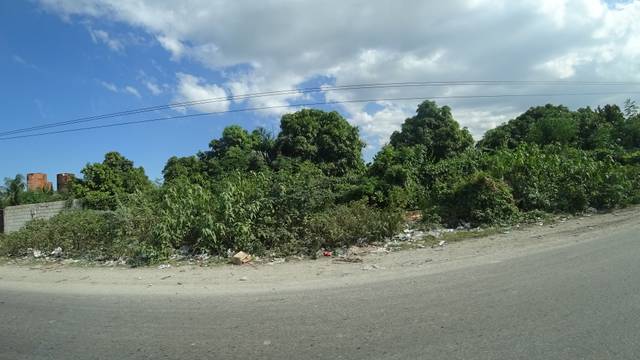
Region: Haiti
Coordinates: 18.592, -72.325